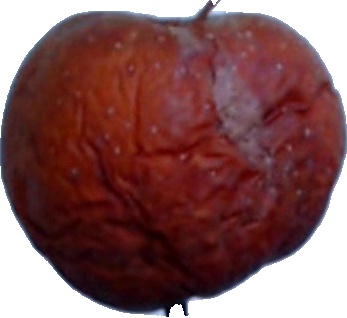
Label: apple_rotten_1